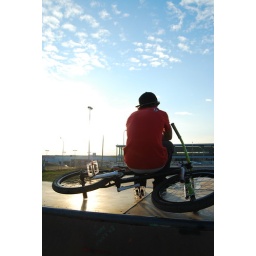
furry in the sky